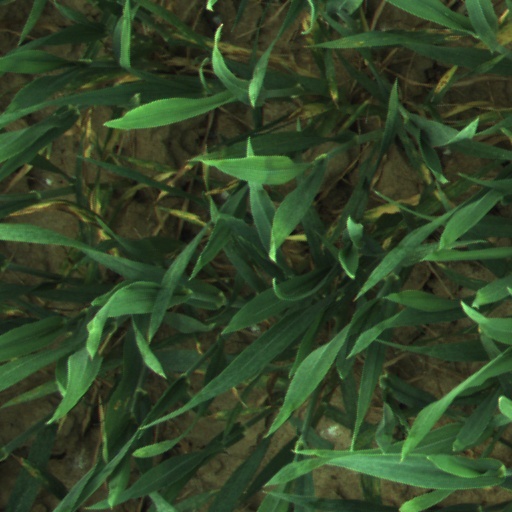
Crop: wheat